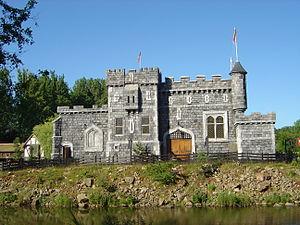
Le château magique de Merlin. Merlin's Magic Castle, Walibi World.
Une Mad House est un type d'attraction conçu dans les années 1990 mais dont les racines remontent au XIXᵉ siècle. On la retrouve également sous le nom « Revolving House ».
Jazzland devenu Six Flags New Orleans
Walibi Holland est un parc d'attractions situé à Biddinghuizen, aux Pays-Bas.